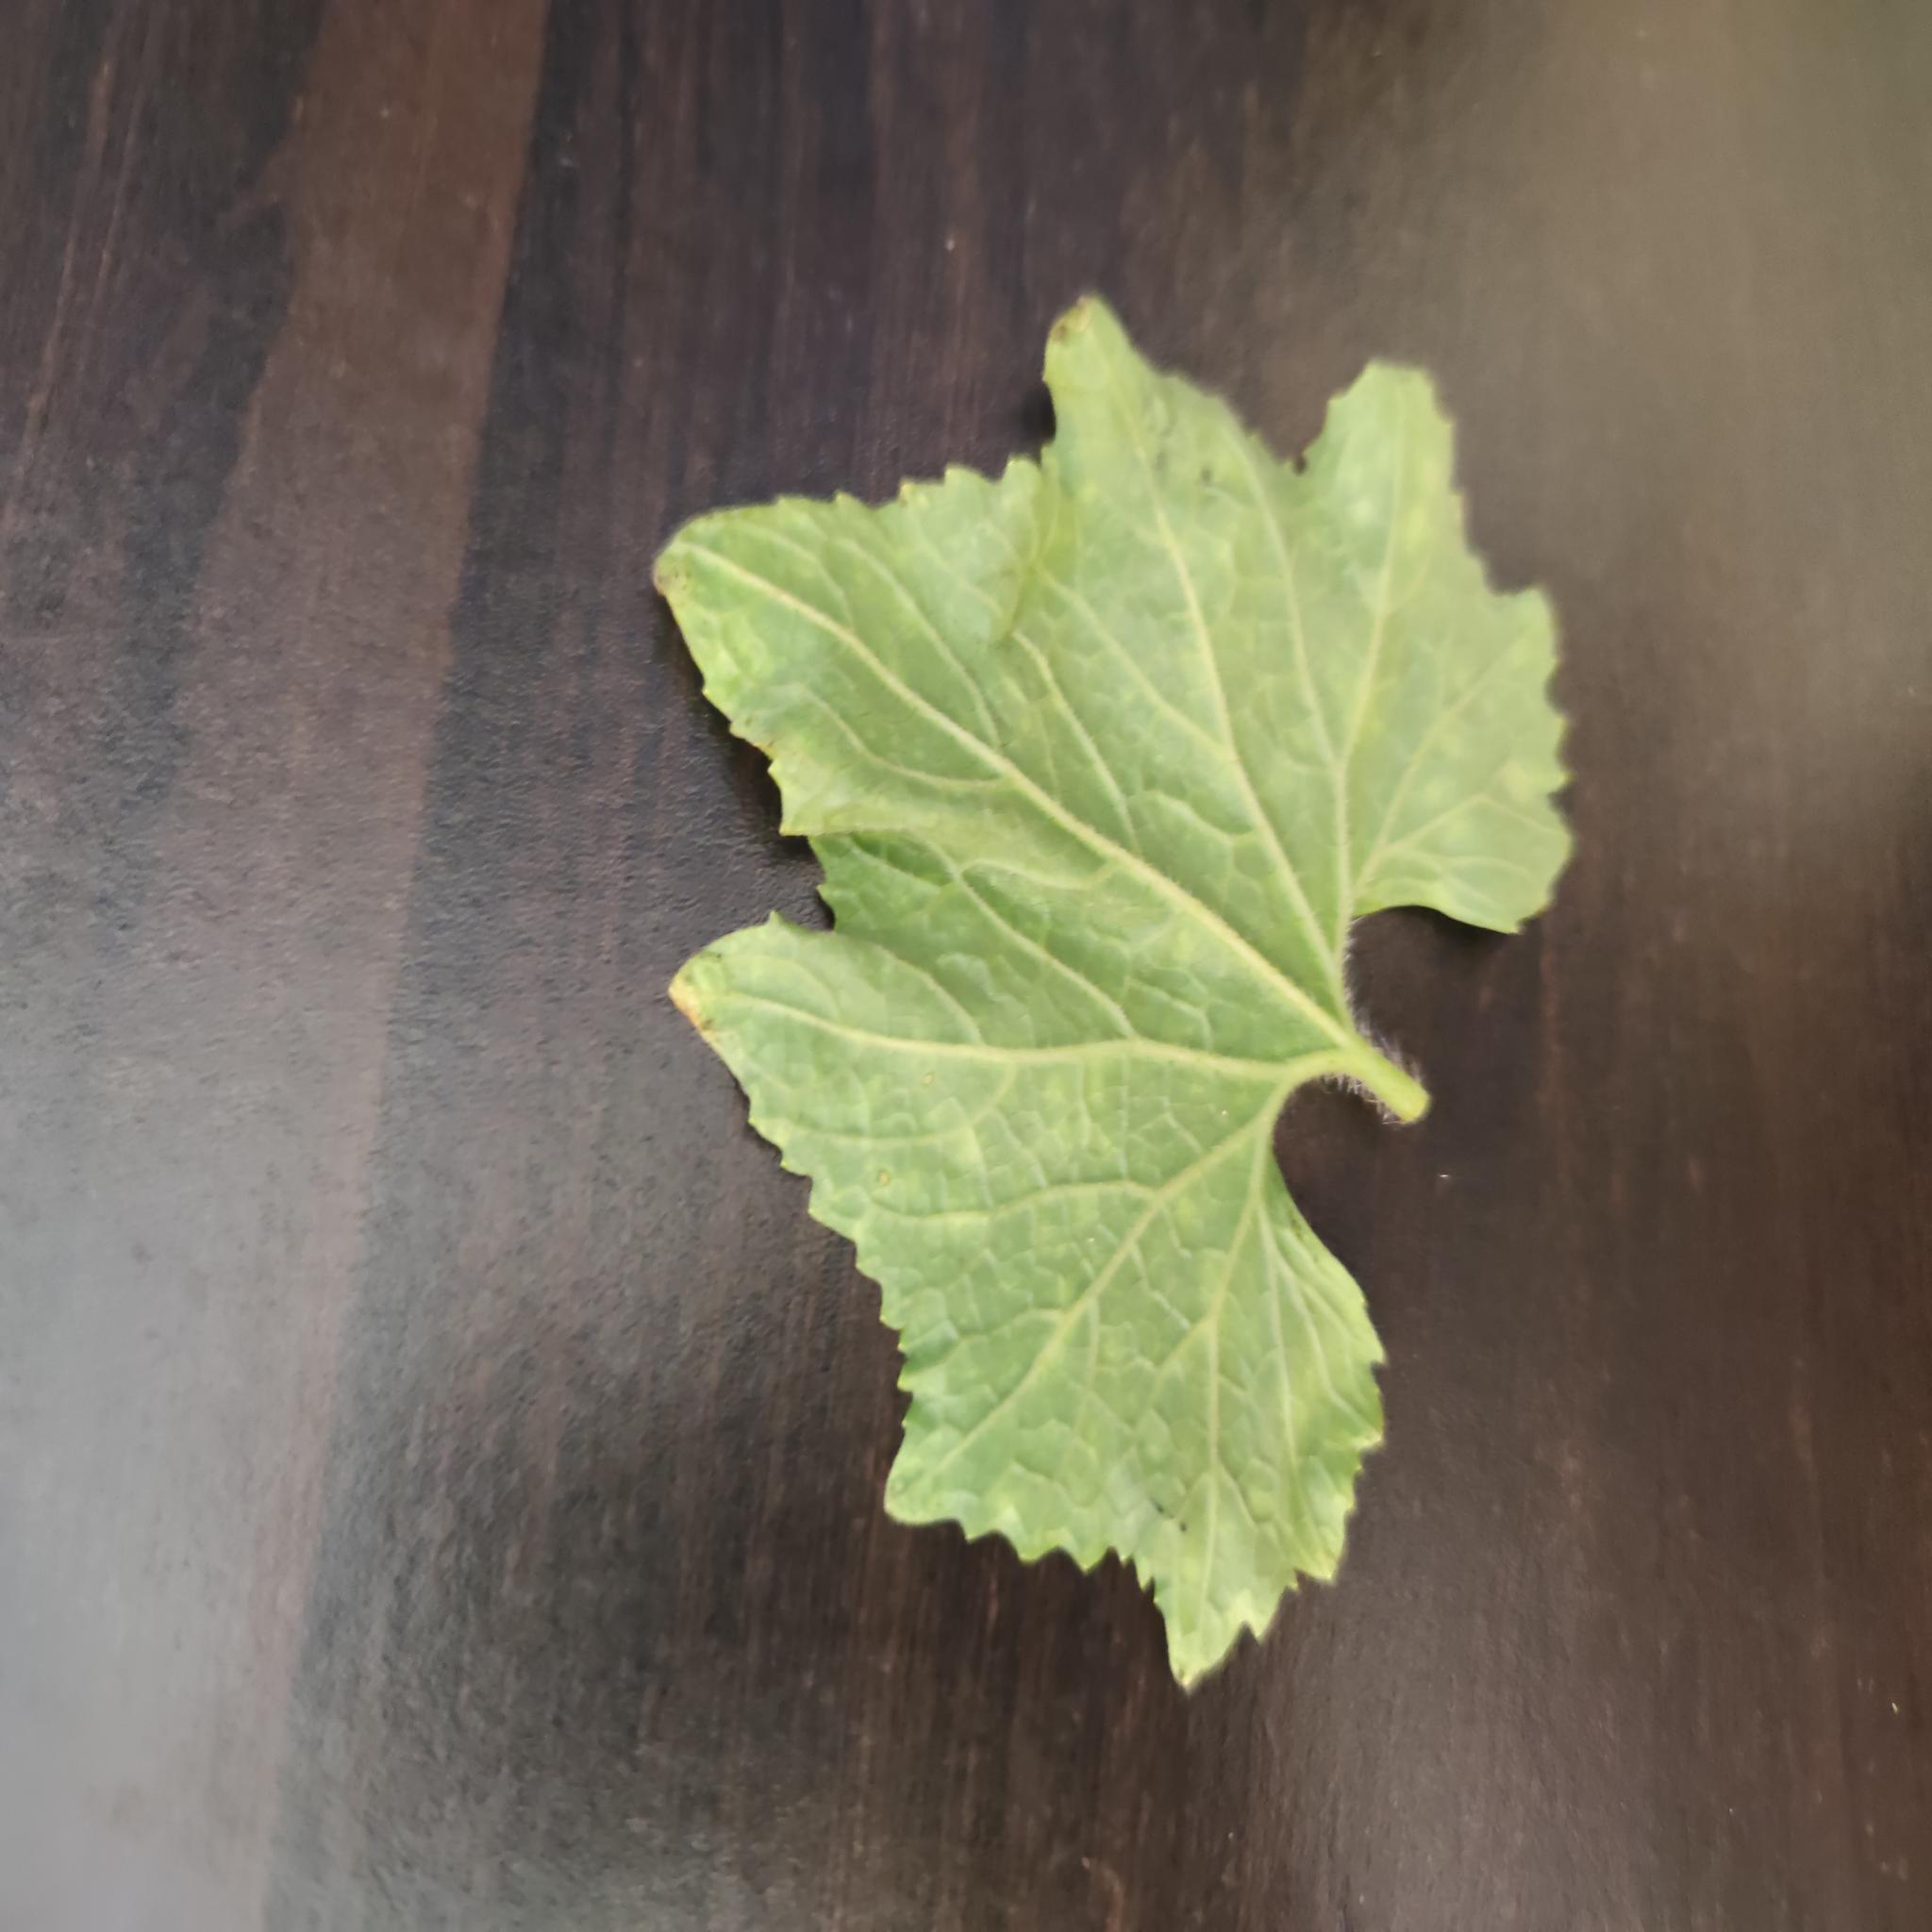
Label: Leaf curl